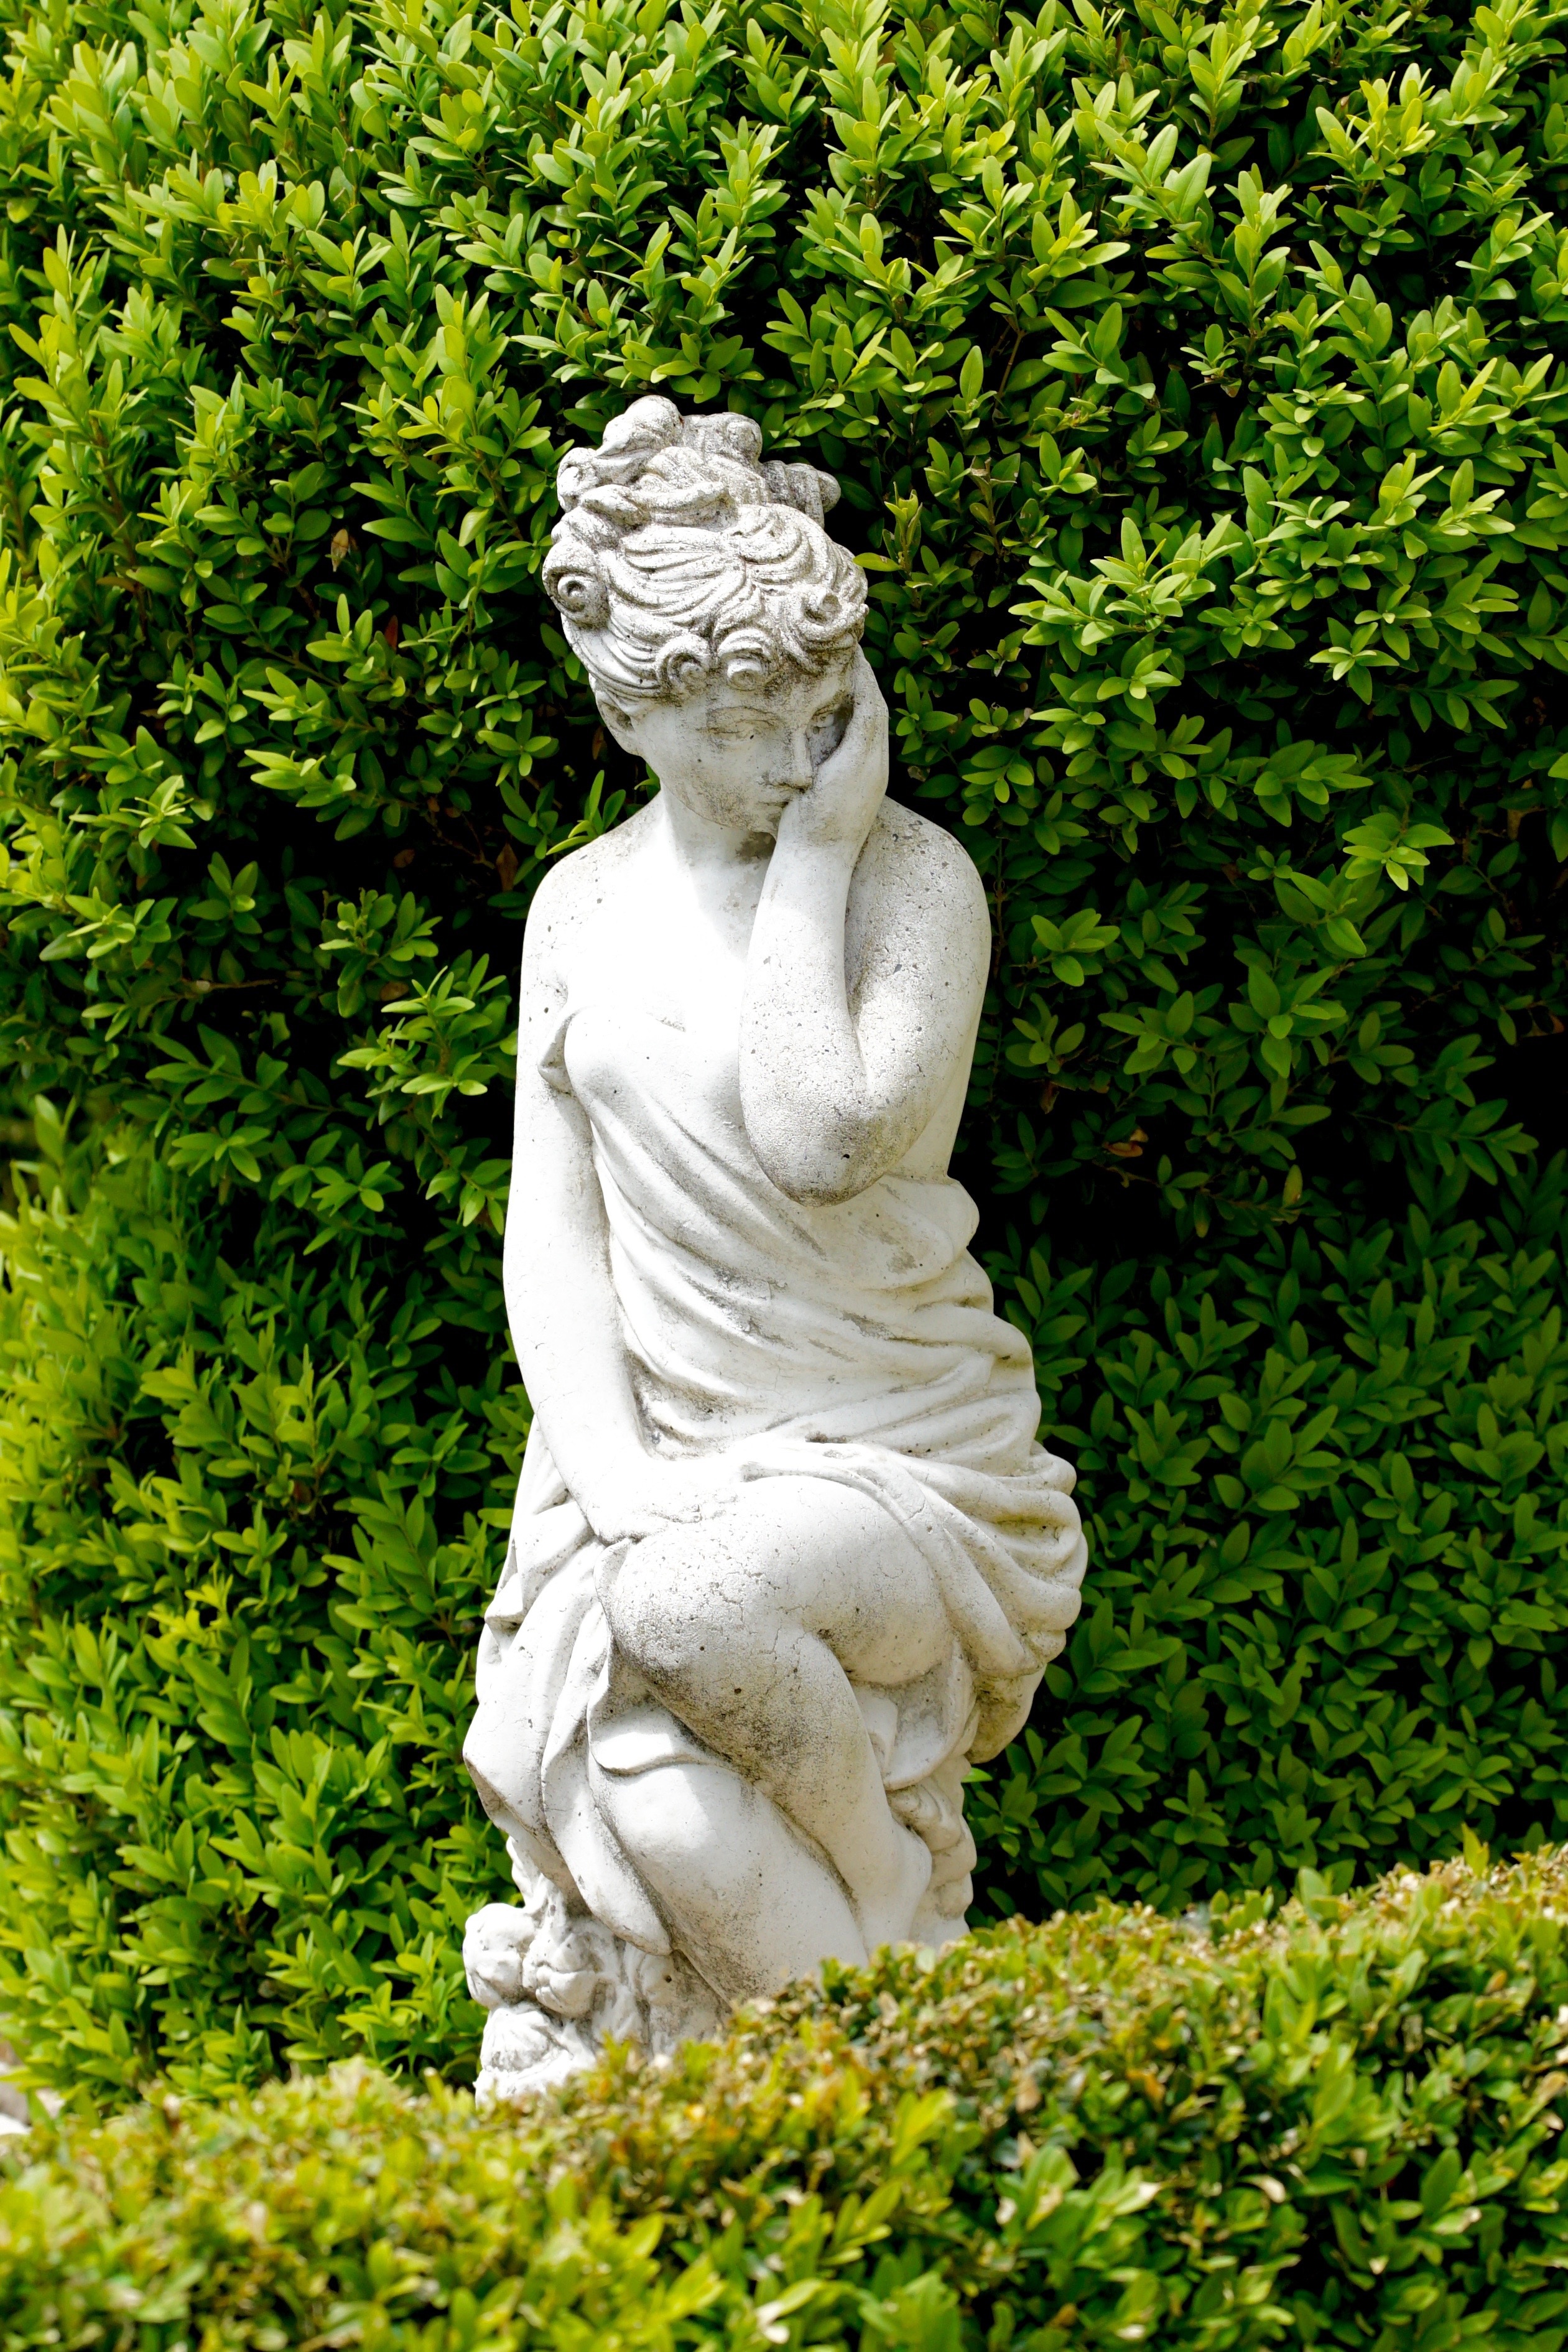
grass, woman, monument, statue, green, botany, garden, sculpture, art, body, garden decoration, gautama buddha, human positions